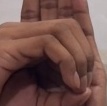
ASL sign: 0